Justice Undone

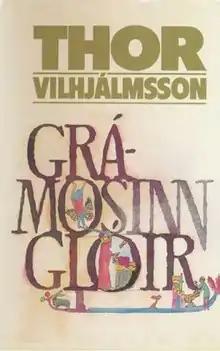
First edition

Justice Undone (Icelandic: "Grámosinn glóir") is a novel by Icelandic author Thor Vilhjálmsson. It was published in 1986.